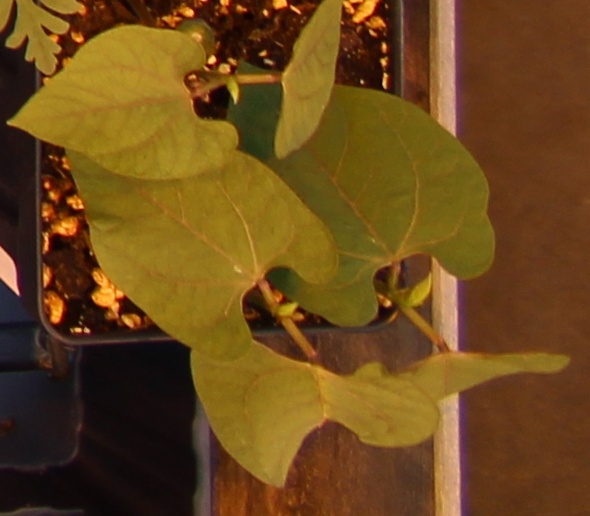
Label: Blackbean